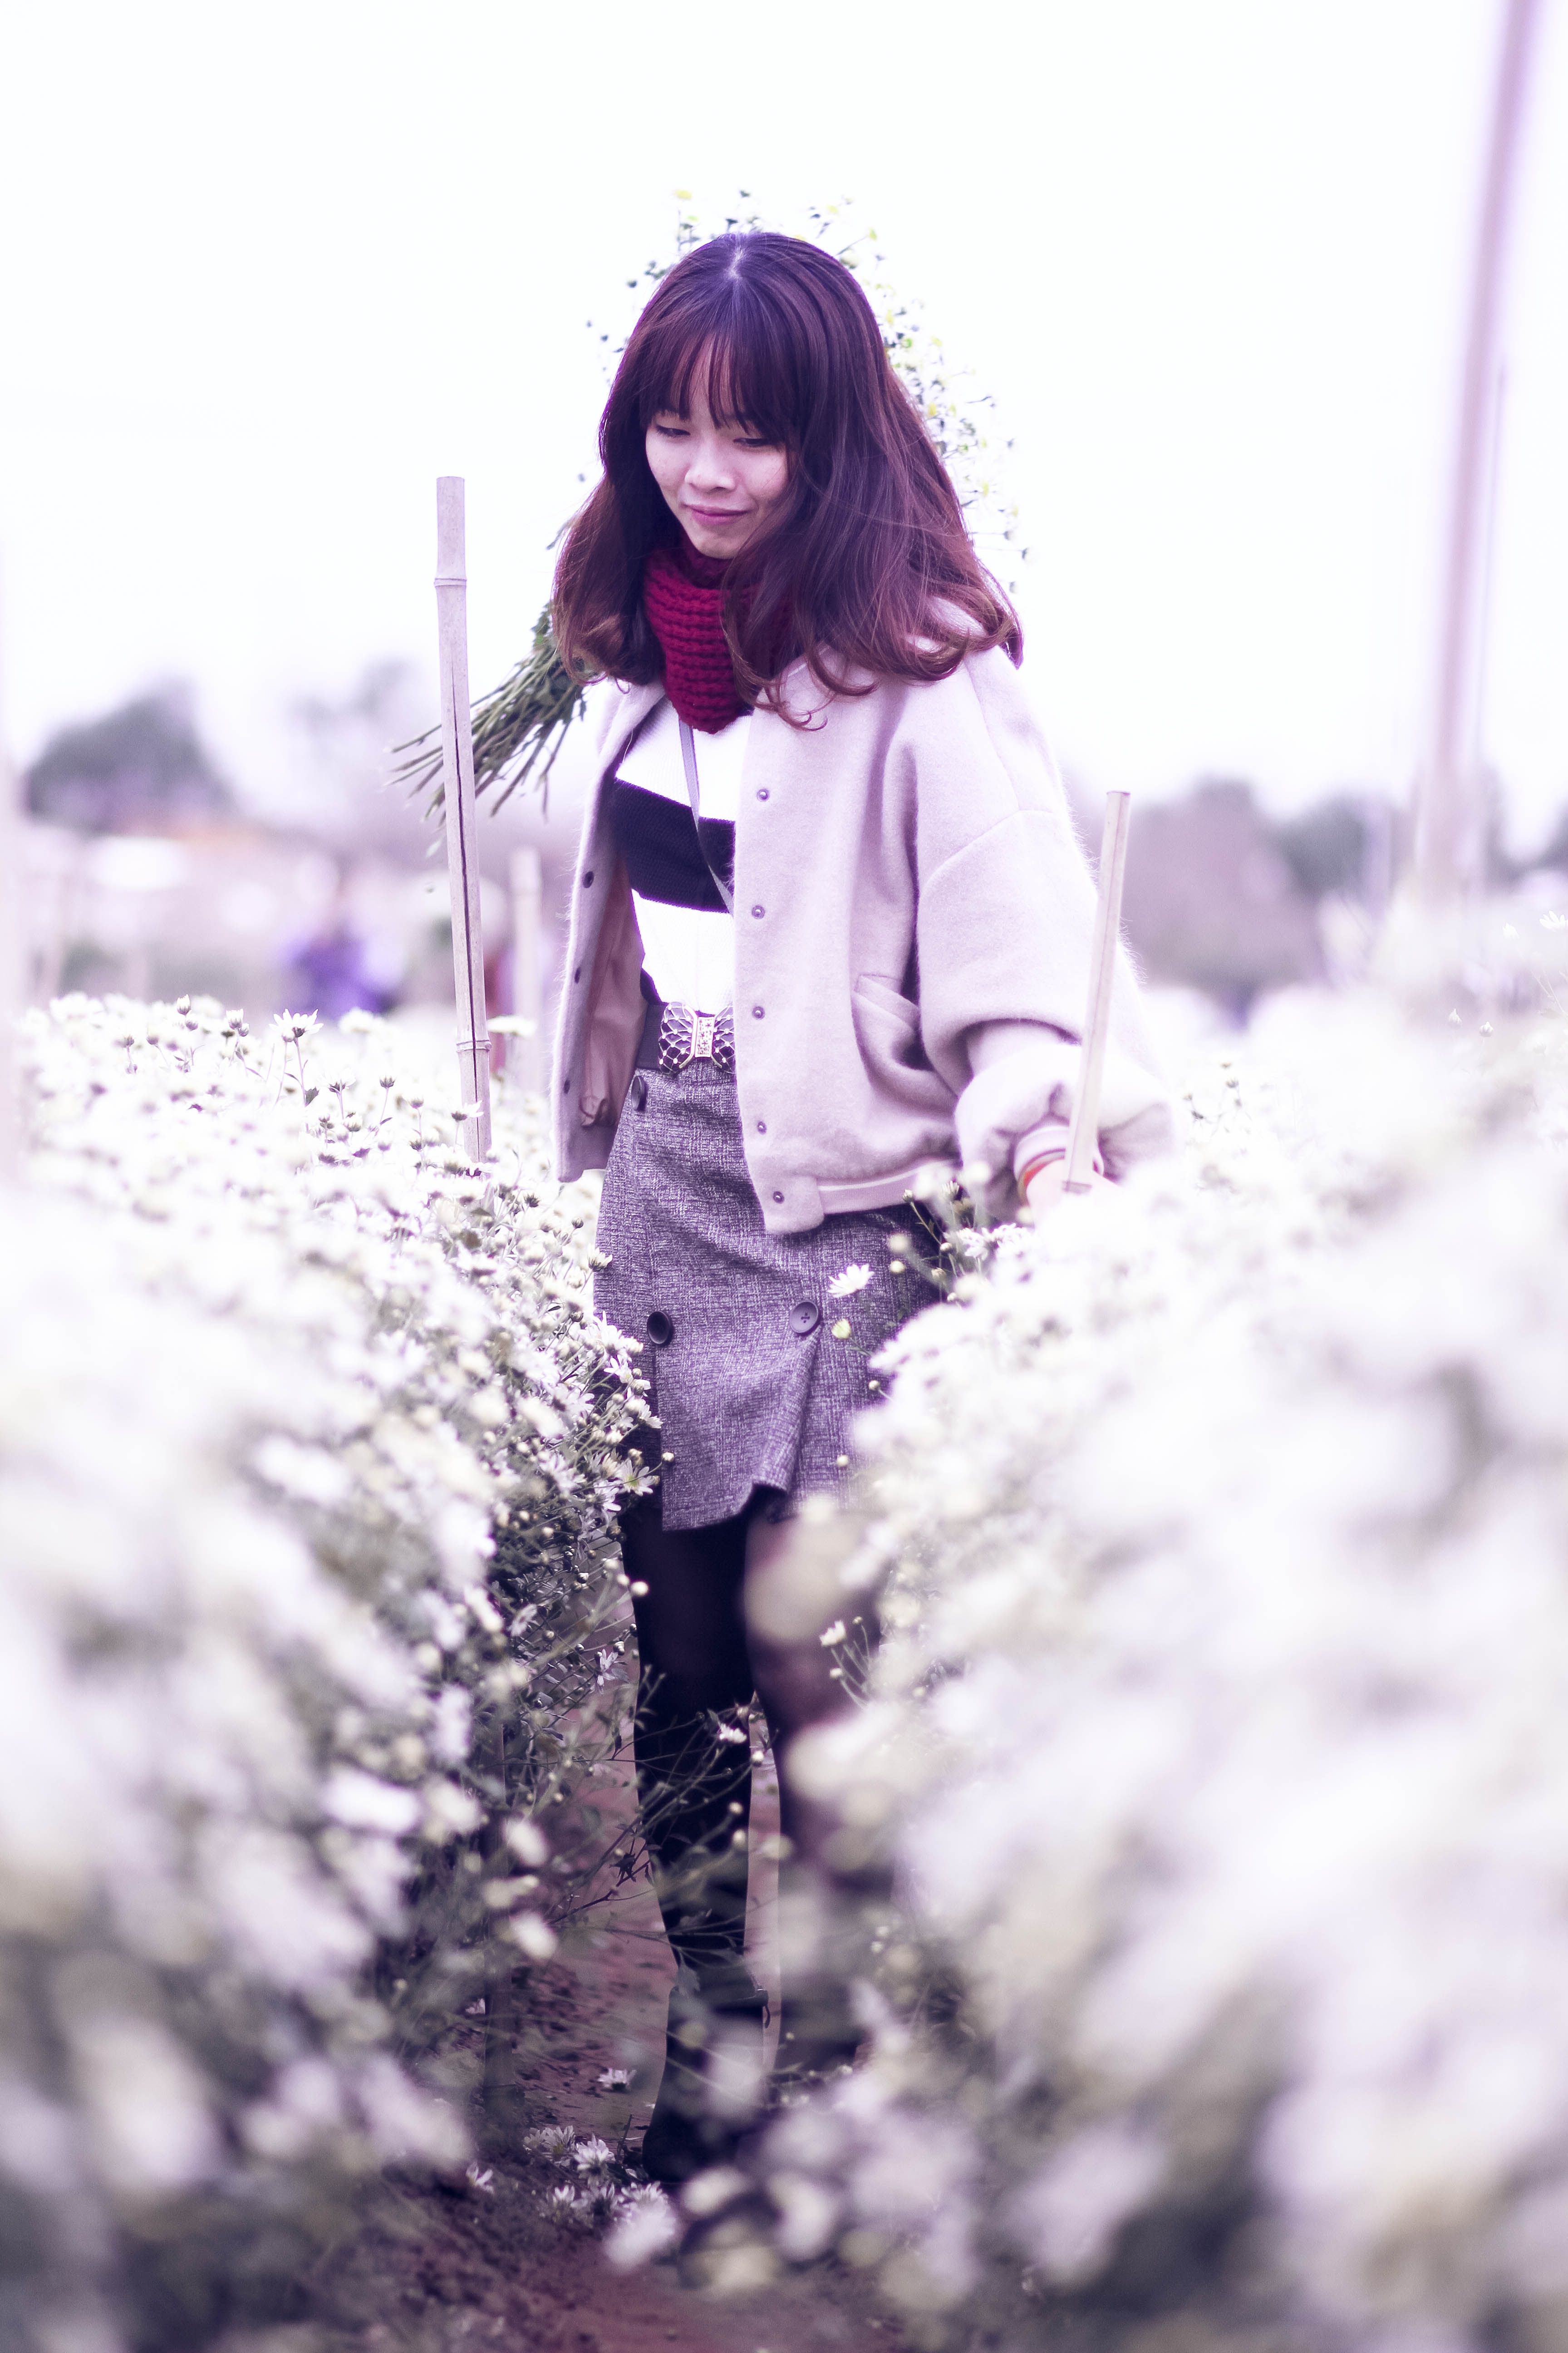
winter, girl, woman, photography, flower, young, spring, asia, clothing, beauty, chrysanthemum, costume, the field, photo shoot, daisy robins